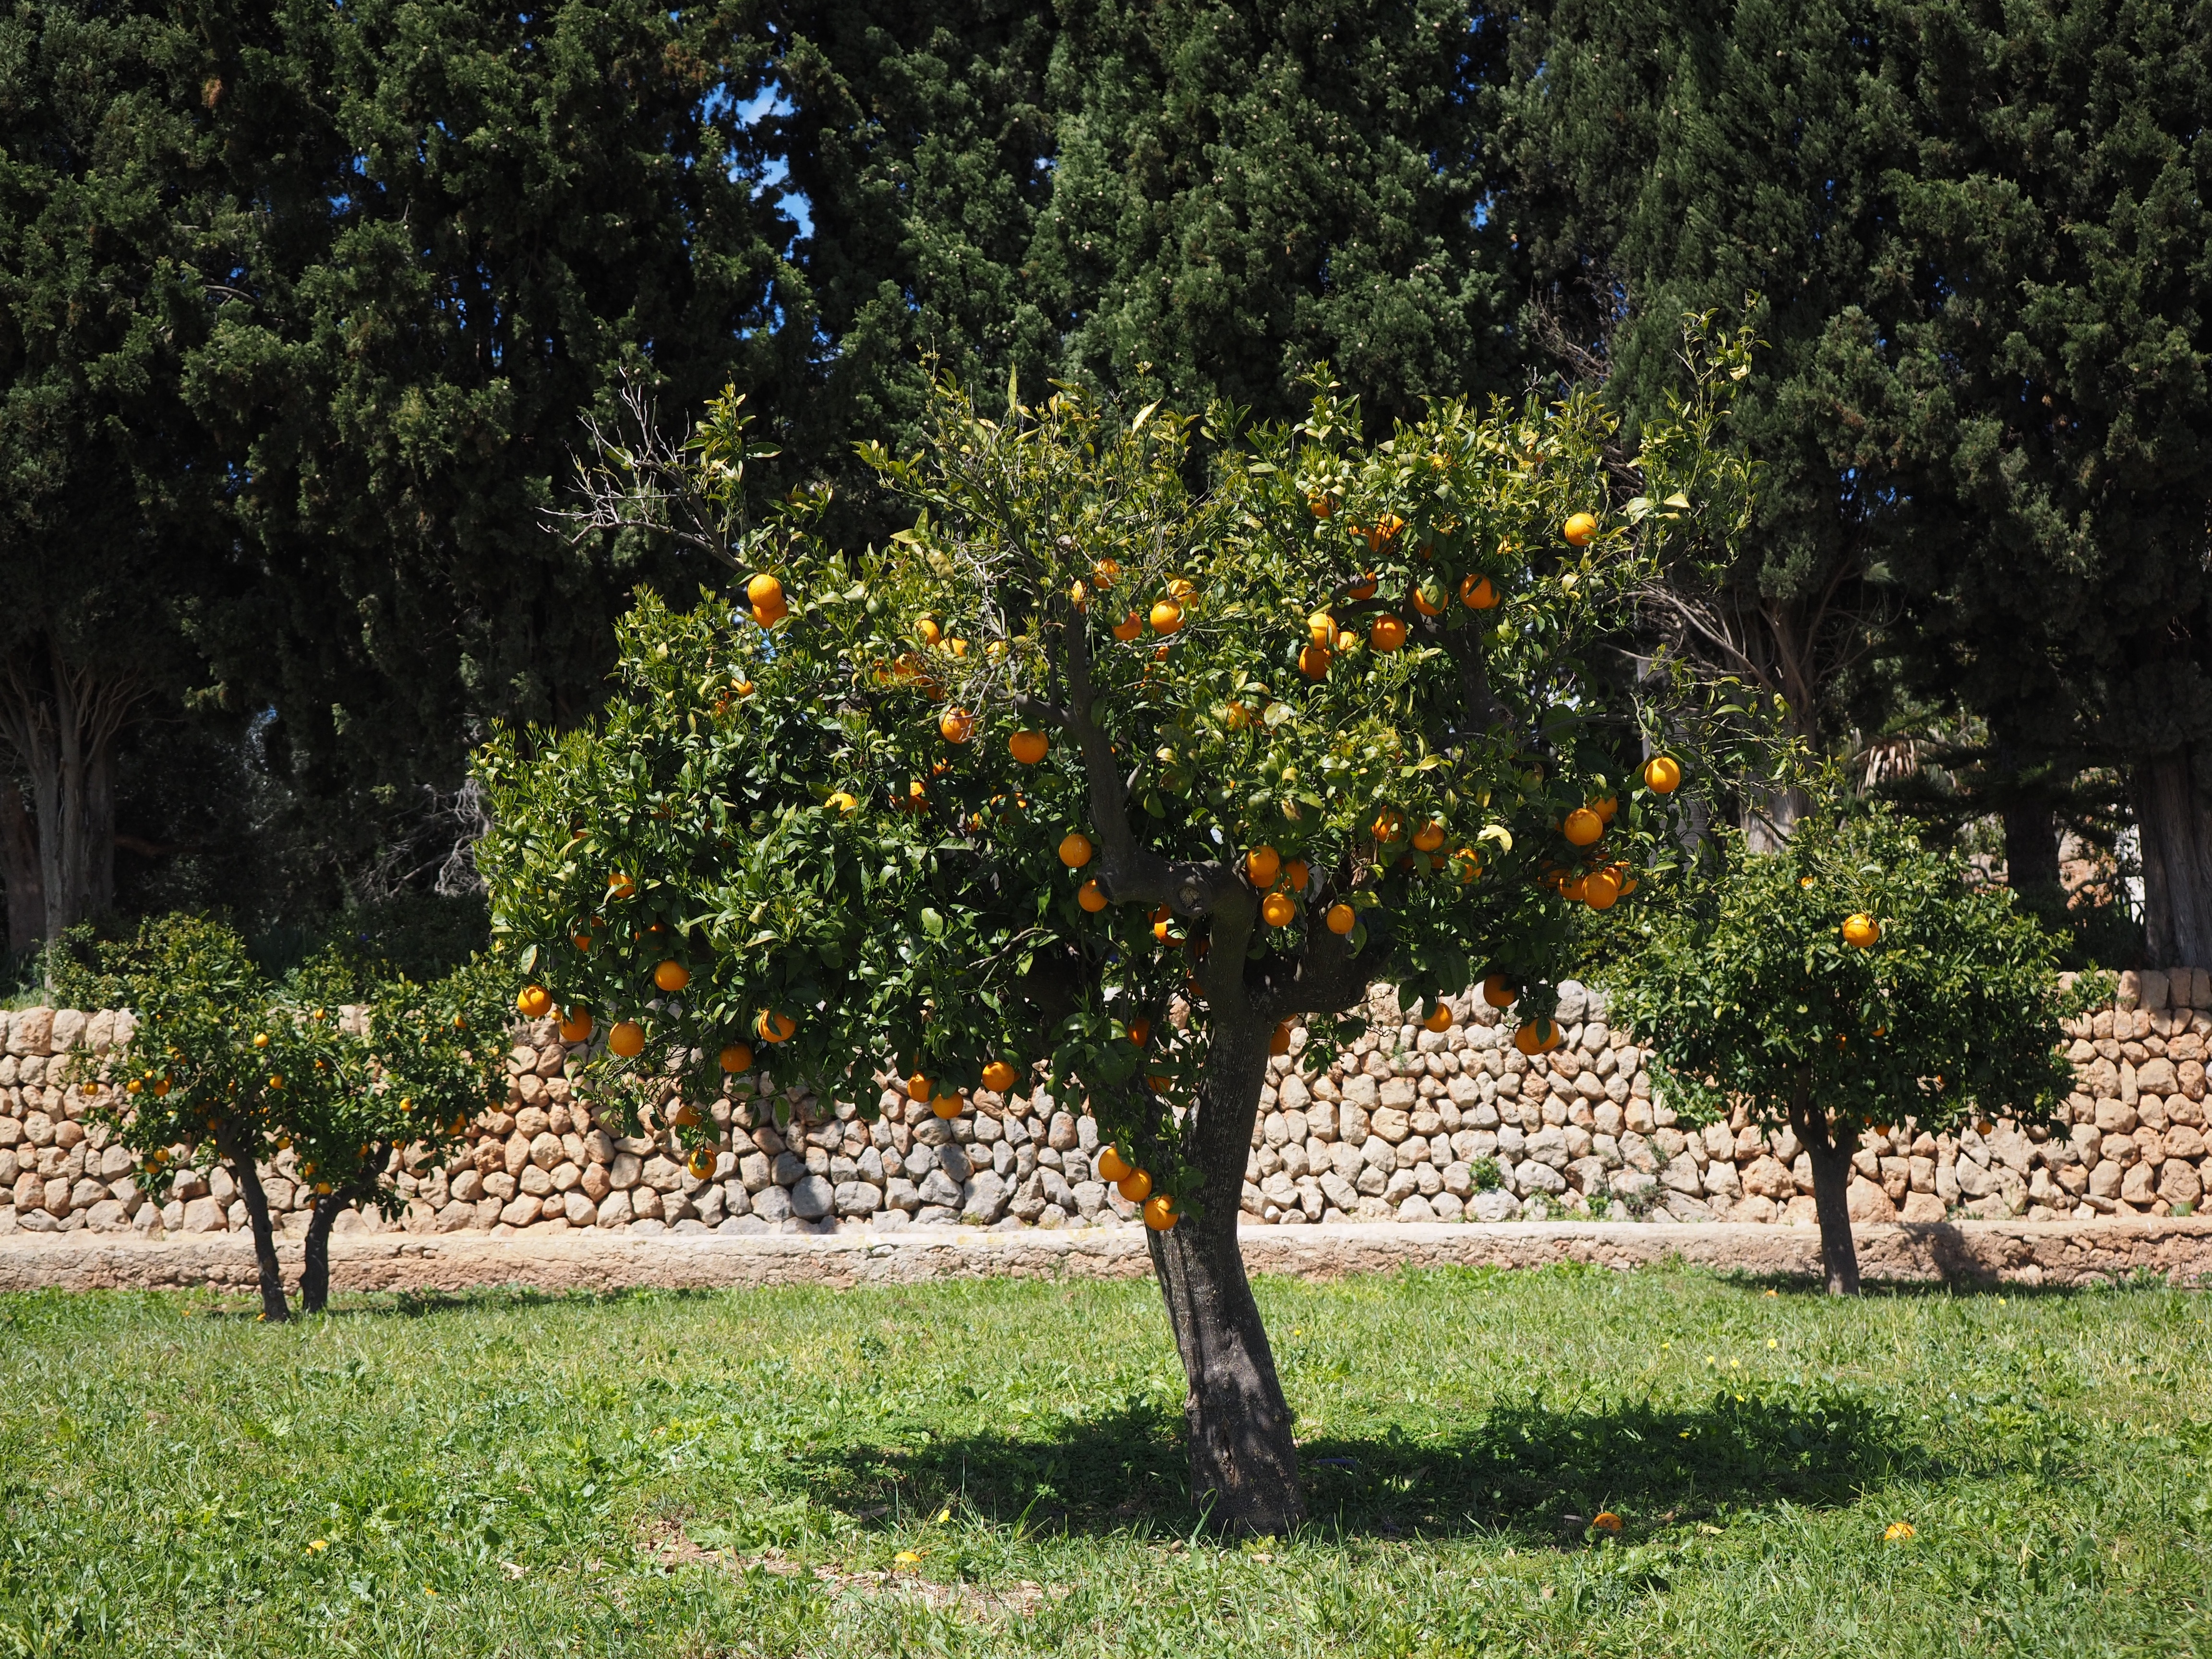
tree, branch, plant, fruit, sweet, flower, ripe, bush, orange, orange tree, log, food, mediterranean, produce, evergreen, botany, garden, healthy, flora, delicious, tribe, tropical fruit, leaves, nutrition, shrub, fruit tree, periwinkle, plantation, vitamins, frisch, oranges, citrus, about, flowering plant, fruity, vitaminhaltig, citrus fruit, vitamin c, summer fruit, citrus tree, orange grove, diamond green, rutaceae, orange tree trunk, sweet orange, woody plant, land plant, orangengargen, orange baumgarten